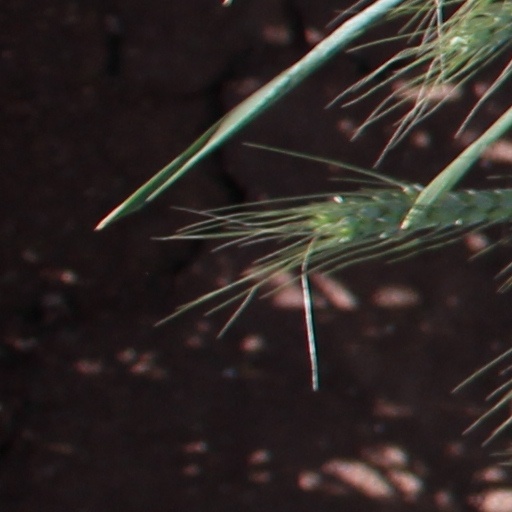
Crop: wheat